Tooth-billed pigeon

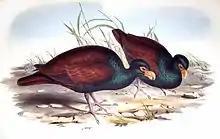
Illustration by John Gould (probably from stuffed specimens)

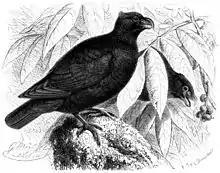
Illustration in habitat by Gustav Mützel

The tooth-billed pigeon is a medium-sized, approximately 31 cm long, dark pigeon with reddish feet and red bare skin around the eye. The underparts, head and neck are greyish with a slight blue-green iridescence, and the tail, wings-coverts and tertials are rufous chestnut, while the remaining remiges are blackish. It has a large, curved, and hooked bright red bill, with tooth-like projections on the lower mandible which let them act as seed dispensers. The sexes are similar in appearance, but the juvenile is duller, with a browner head, and a black bill with pale orange at the base. Behaviourally, it is unusual – perhaps unique – among members of Columbiformes in drinking by scooping water up in its bill, in the manner of the great majority of bird species, rather than sucking it up using the tongue as a straw.